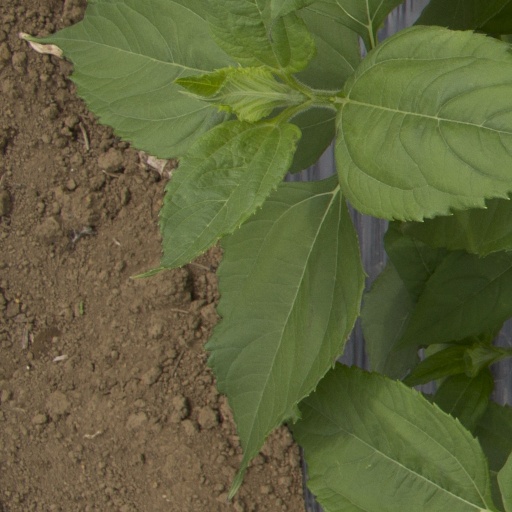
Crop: Jerusalem artichoke